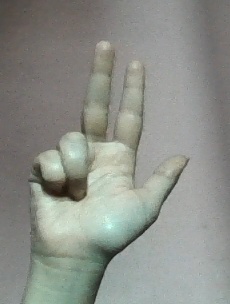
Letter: al